Spruille Braden

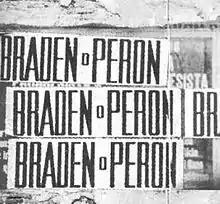
"Braden o Perón" ("Braden or Perón") campaign posters during the 1946 Argentine general election

He held several brief but important ambassadorships in Colombia (1939–1942), Cuba (1942), and Argentina. As ambassador to Argentina for four months in 1945, Braden encouraged the opposition against President Edelmiro Julián Farrell and Juan Perón. Perón exploited his intervention with a slogan, "Braden o Perón" ("Braden or Perón"), which contributed to Perón's victory in the presidential election the following year.